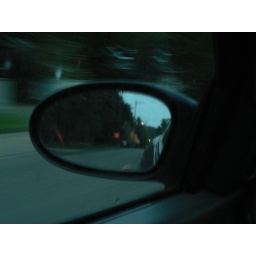
This is just a photo taken in the rear view mirror on my car as i was driving on the road